Miles Barne (politician born 1718)

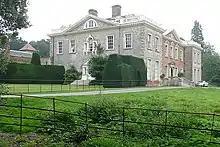
Sotterley Hall, the home which Barne purchased in 1744.

The family had long been merchants in London and Miles Barne had accumulated enough funds to purchase a country estate in Suffolk which he did, in 1744, buying lands at Sotterley in that county; his 1745 marriage to the heiress of Nathaniel Elwick also secured him an inheritance in Kent, should he have issue.